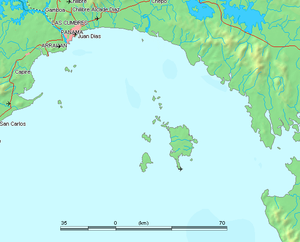
L'Isla del Rey est une île panaméenne située dans la partie est du golfe de Panama.
L'île Gibraleón est une île inhabitée du Panama faisant partie de l'archipel des Perles, situé dans la partie est du golfe de Panama.